Kandukondain Kandukondain

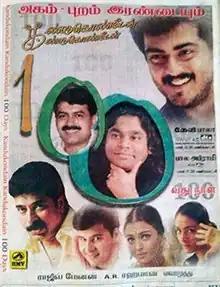
100-day run poster

Kandukondain Kandukondain (also released internationally as I Have Found It) is a 2000 Indian Tamil-language romantic musical film directed and co-written by Rajiv Menon. Based on Jane Austen's 1811 novel "Sense and Sensibility", it features an ensemble cast of Mammootty, Ajith Kumar, Tabu, Aishwarya Rai and Abbas. Veterans Manivannan, Srividya and Raghuvaran play supporting roles. The film's soundtrack was scored by A. R. Rahman and the cinematographer was Ravi K. Chandran.